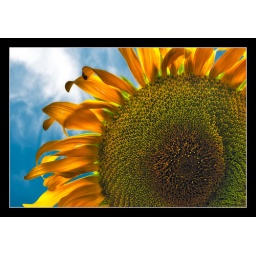
Sunflower against a blue sky